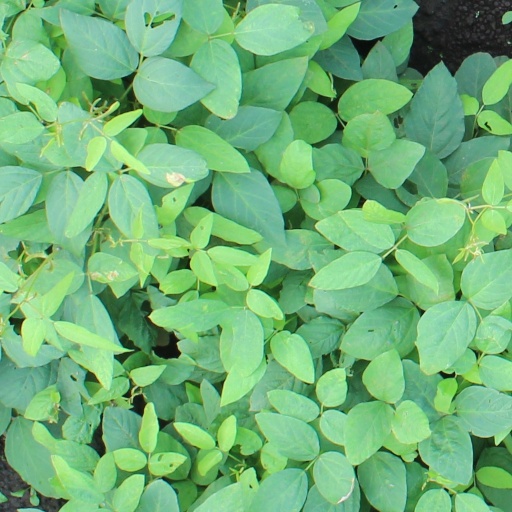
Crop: soybean